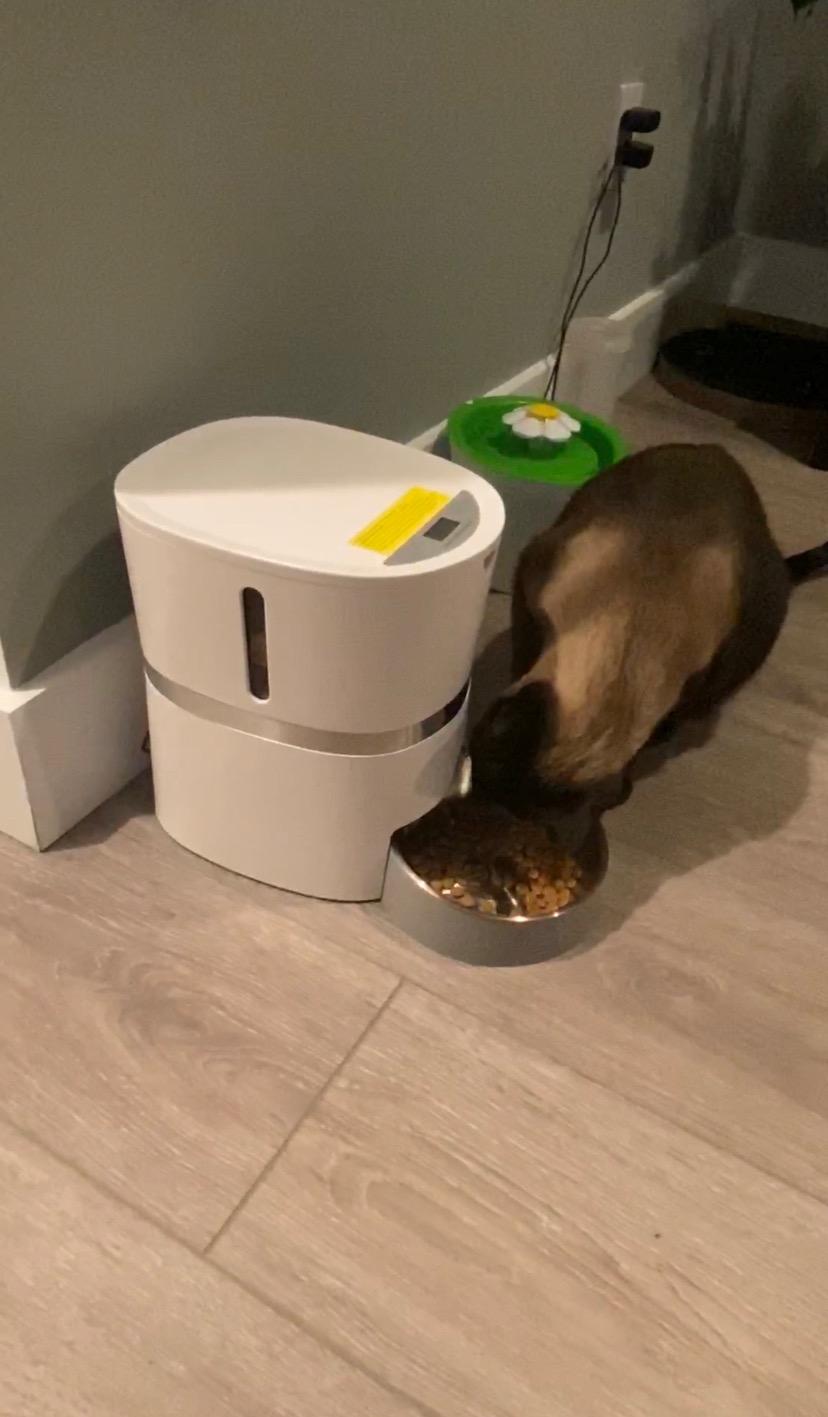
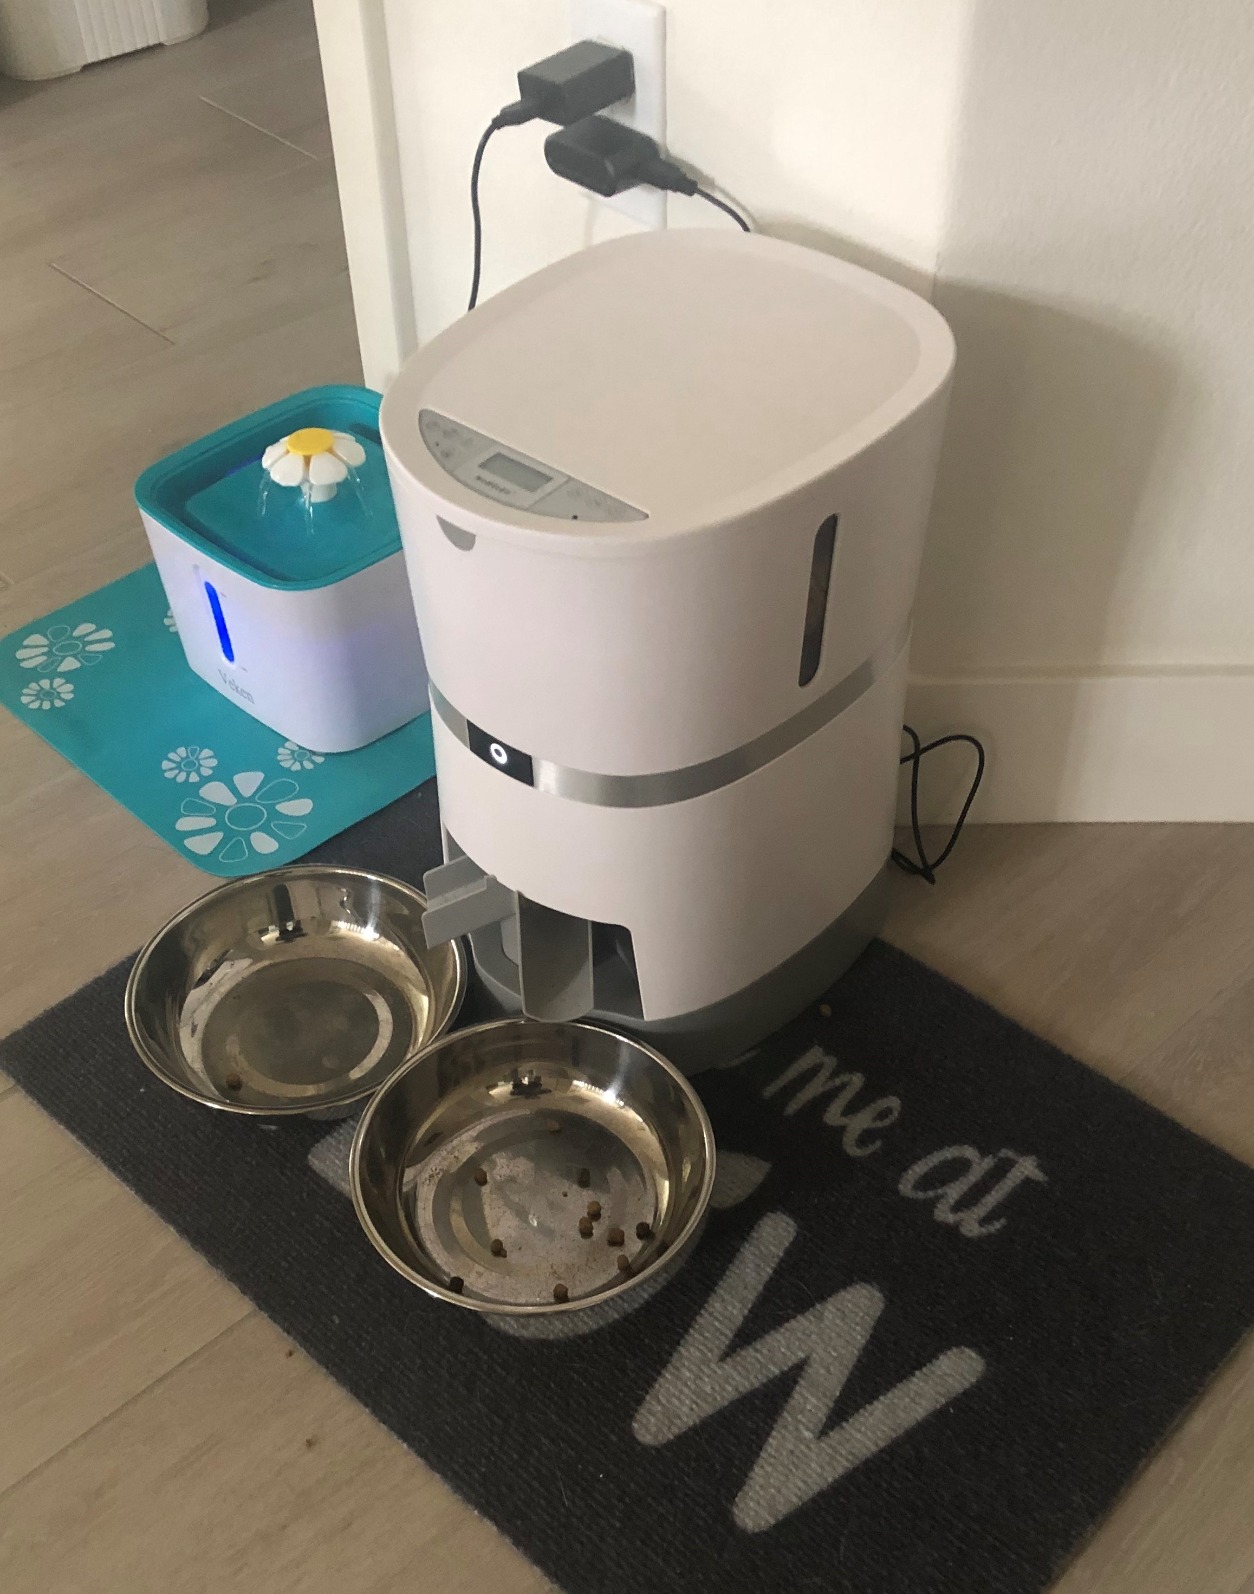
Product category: items_feeder
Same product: no